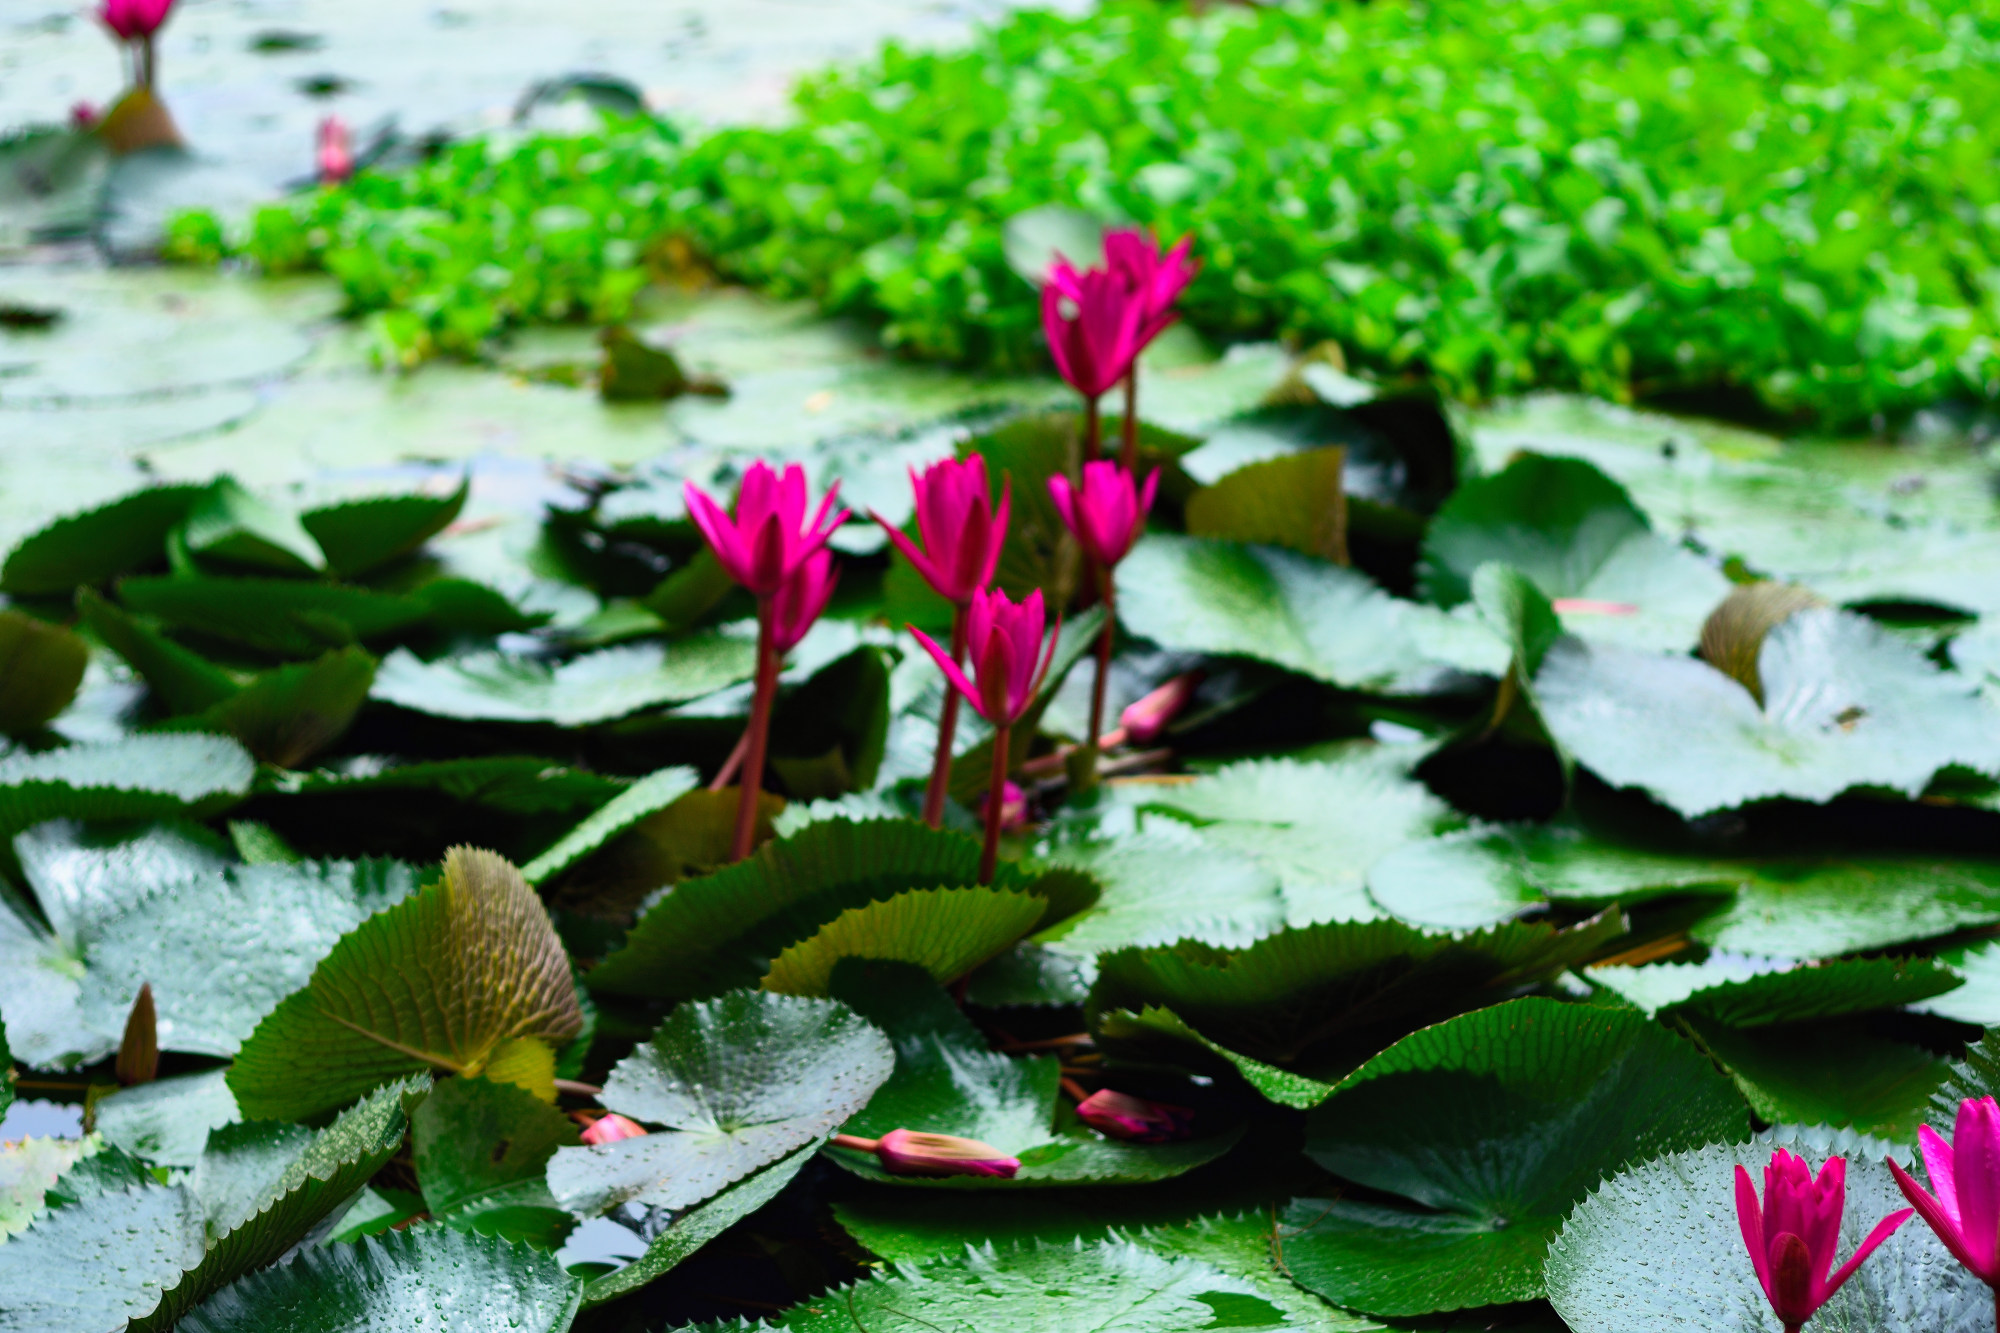
Pink Water Lily & Water Hyacinth — Khurushkul Pond, Bangladesh
Pink water lily (Nymphaea) flowers blooming amid dense water hyacinth (Eichhornia crassipes) coverage in a freshwater pond near Khurushkul, Cox's Bazar, Bangladesh. Photographed during the June 2026 monsoon season, with post-rain water droplets visible on the lily pads. Part of a 100-image GPS-tagged survey of the same pond.
Location: Khurushkul, Chattogram, Bangladesh
Captured: 2026-06-19T10:35:38+06:00